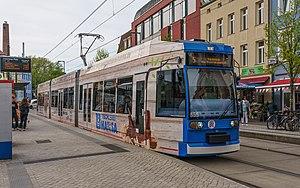
Le tramway de Rostock est le réseau de tramways de la ville de Rostock, en Allemagne. Ouvert en 1888, il compte actuellement 6 lignes.